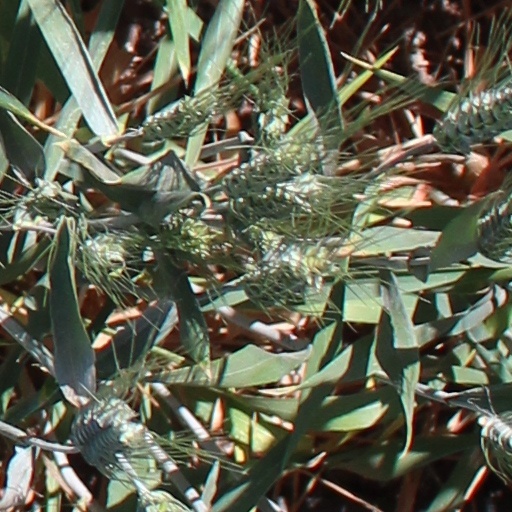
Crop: wheat